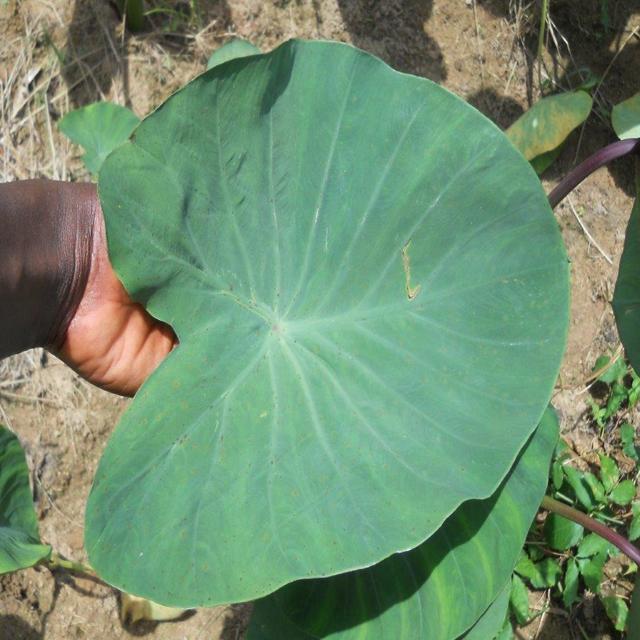
Label: Healthy